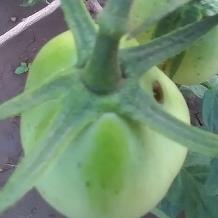
Crop: Tomato
Condition: helicoverpa-armigera-p